Zanzibar (G.I. Joe)

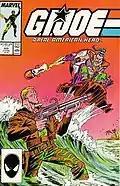
Cover of "G.I. Joe: A Real American Hero" #60. Art by Mike Zeck.

In the Marvel Comics G.I. Joe series, he first appeared in "G.I. Joe: A Real American Hero" #60 (June 1987). He and Monkeywrench are caught stealing bad gasoline from Zartan, the same gas he sold the Cobra agent in the first place. He has some knowledge that helps save Cobra Island from a missile attack arranged by rogue Pentagon agents.